List of amphibians and reptiles of Anguilla

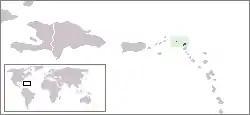
Location of Anguilla in the Caribbean

This is a list of amphibians and reptiles found in the British overseas territory of Anguilla, located in the Lesser Antilles chain in the Caribbean. It comprises the main island of Anguilla, and many much smaller islands and cays that have no permanent human population.